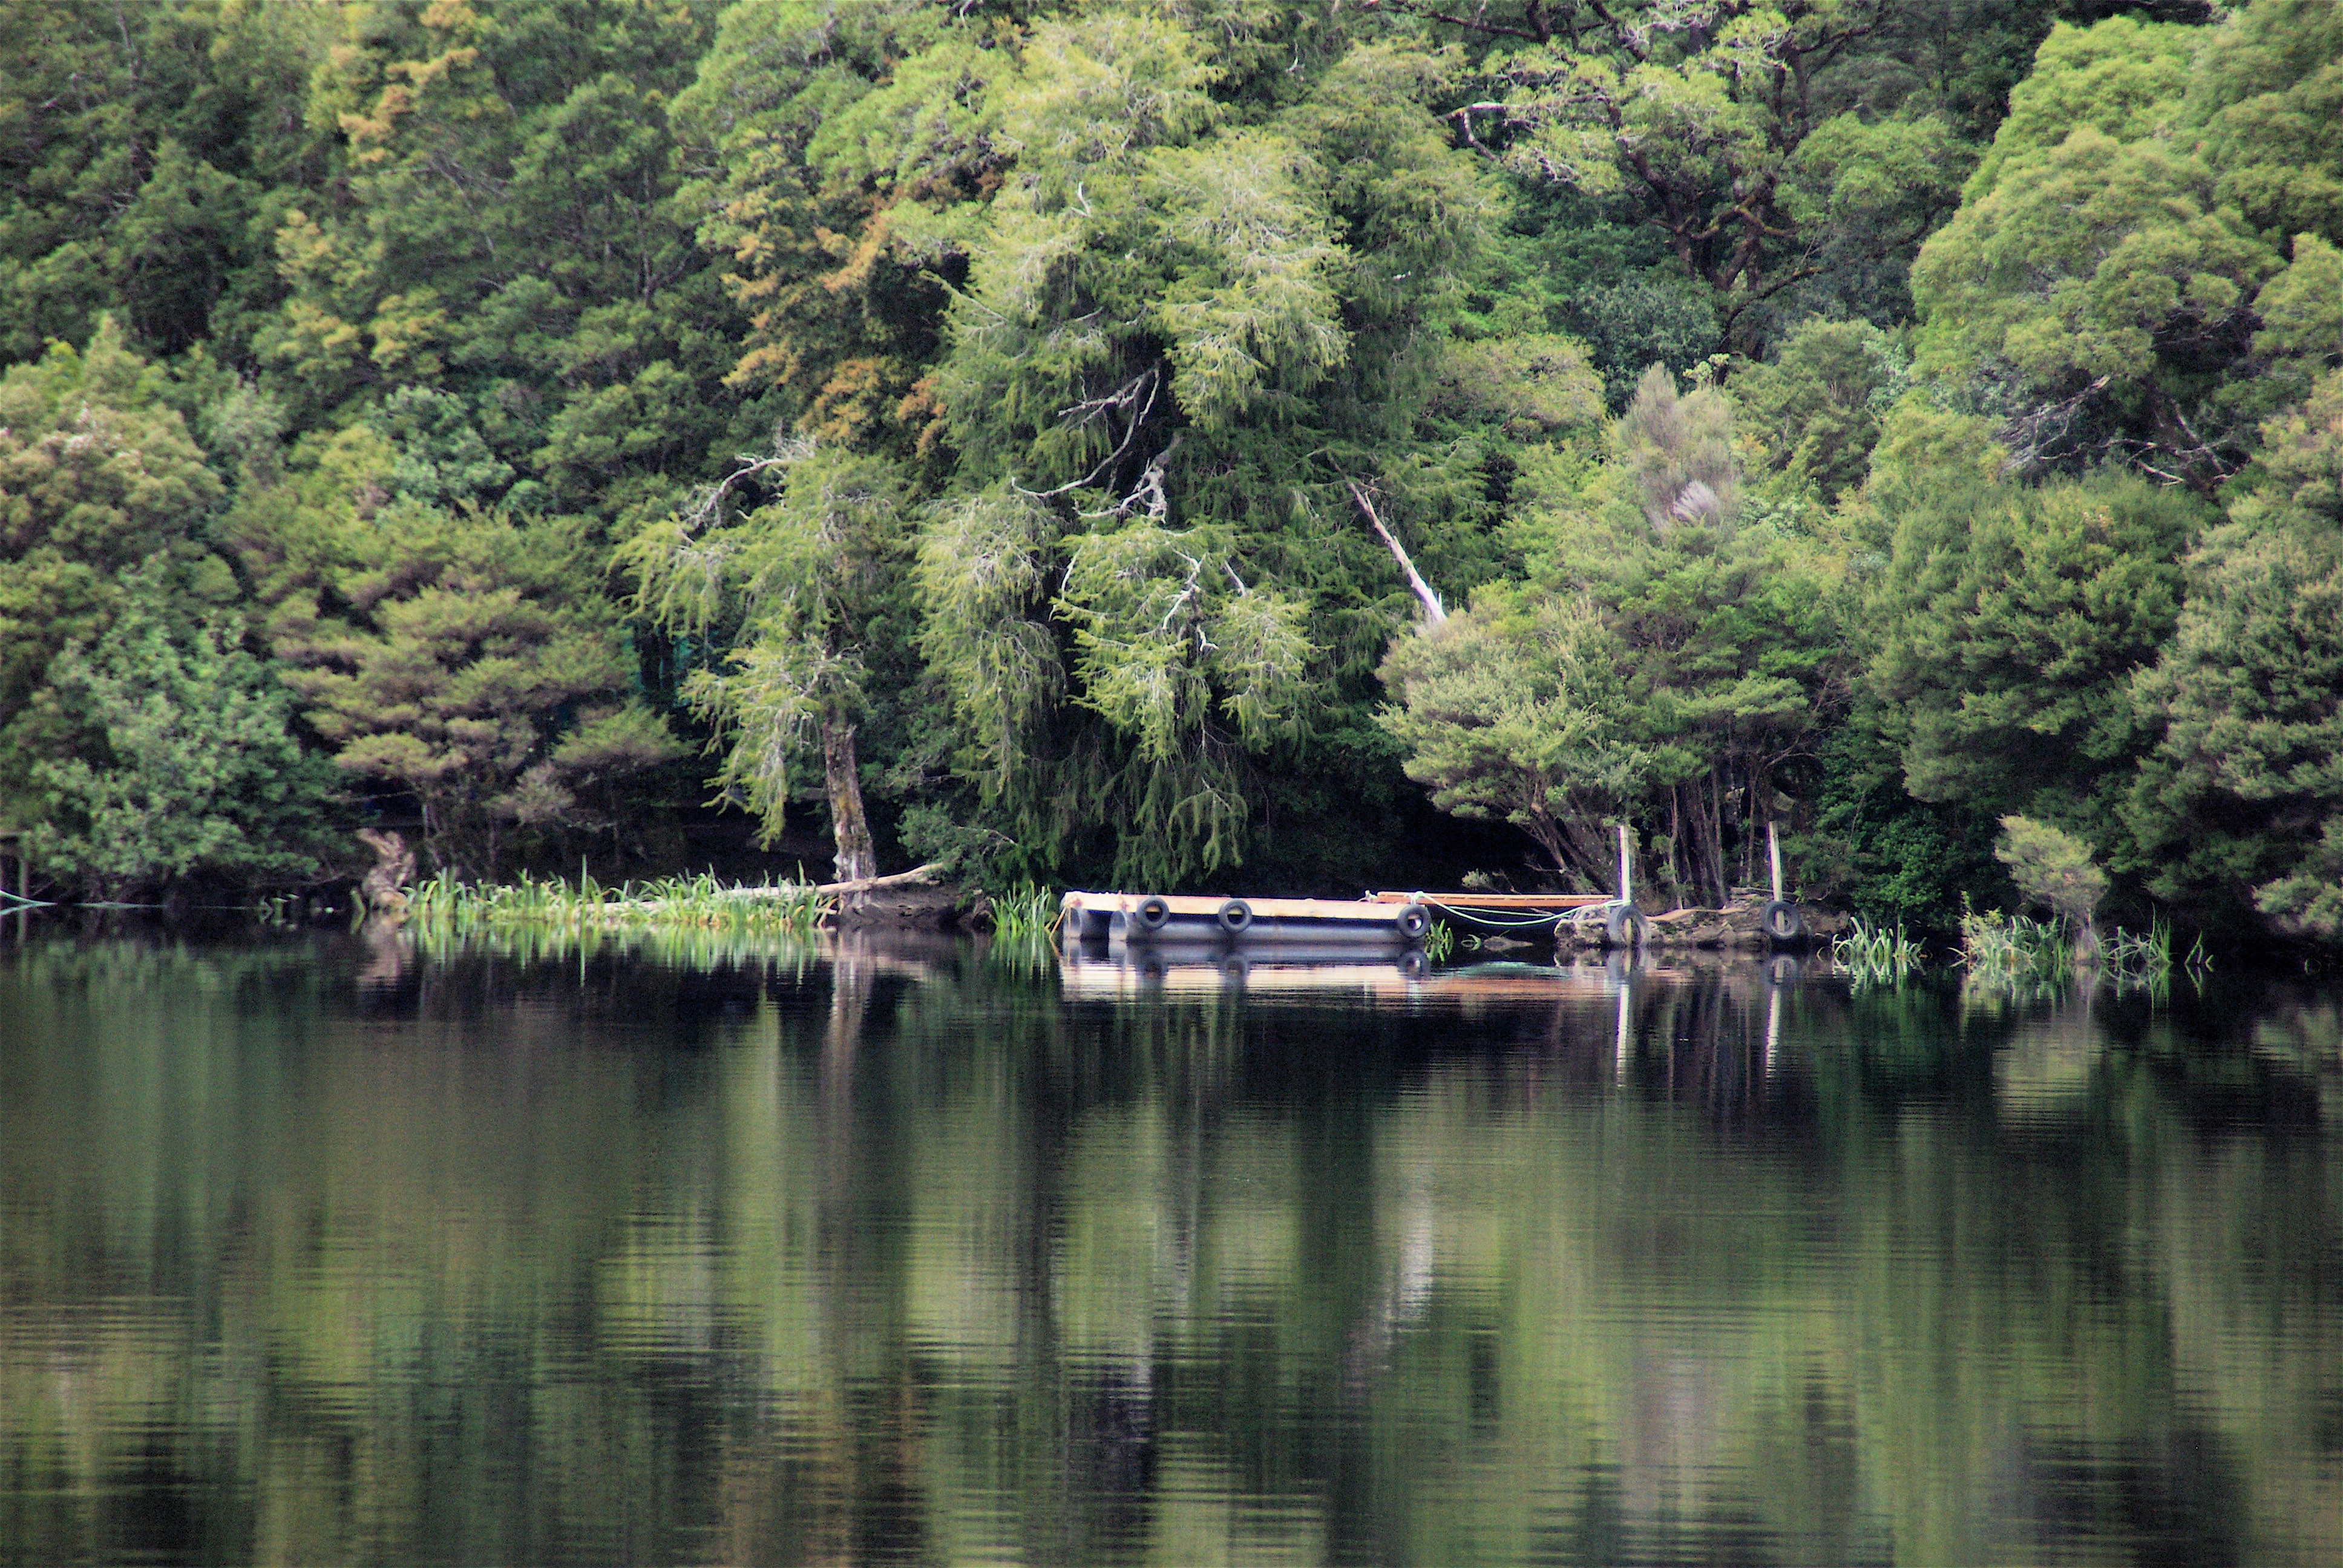
landscape, tree, water, nature, forest, outdoor, lake, river, pond, reflection, vehicle, relax, tranquil, scenic, peaceful, natural, autumn, calm, waterway, body of water, australia, relaxation, wetland, habitat, ecosystem, bayou